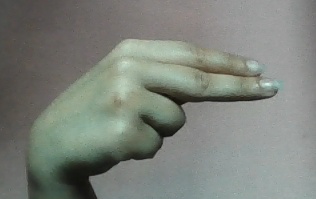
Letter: ain